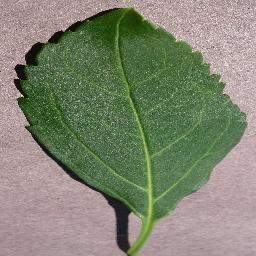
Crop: cherry
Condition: (including_sour)_healthy